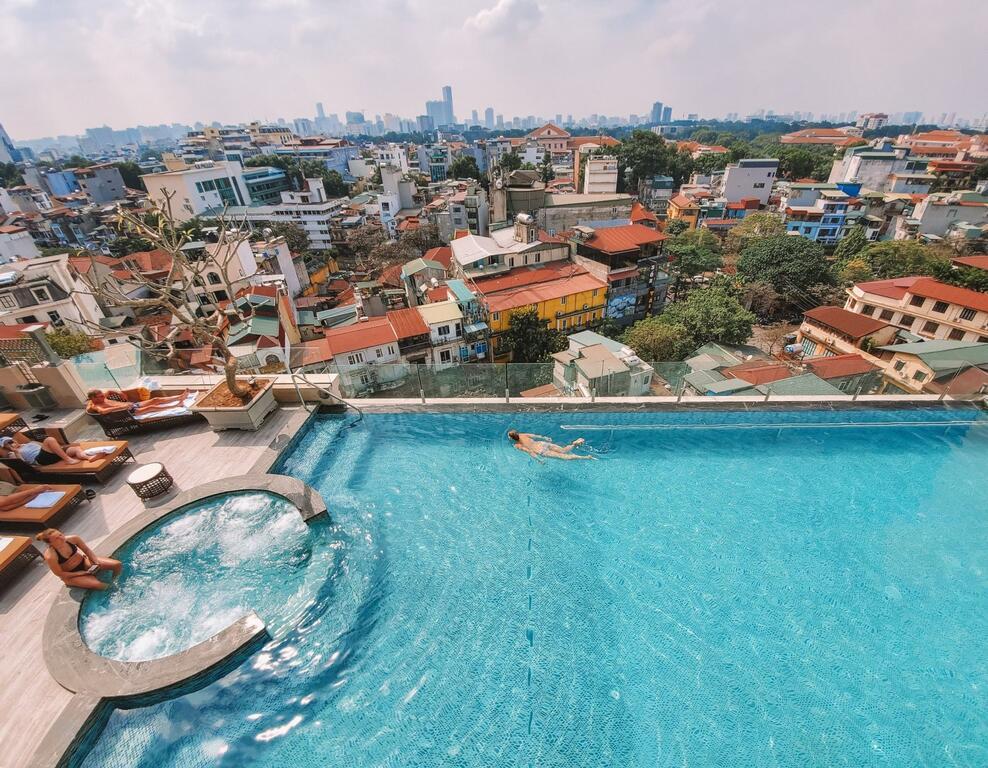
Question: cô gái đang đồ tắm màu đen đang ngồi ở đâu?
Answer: cô gái đang ngồi ở thành hồ